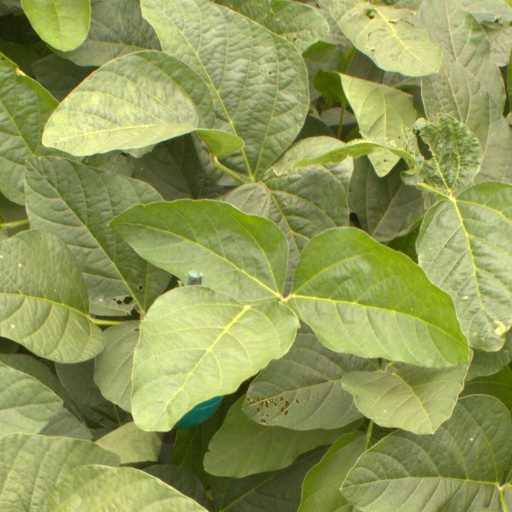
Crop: soybean